Connecticut Route 341

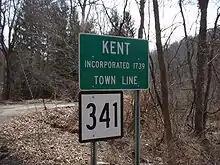
Route 341 heading into the town of Kent

Route 341 begins as a continuation of Dutchess County Route 3 at the New York state line in Kent and heads southeast along Bog Hollow Brook and Macedonia Brook. It crosses the Housatonic River and continues southeast, then turns east and northeast across the town into Warren. In Warren, it continues generally east to the center of town, then turns south for a long overlap with Route 45. After leaving Route 45, it turns southeast to the southeast corner of Warren and crosses into Washington. In Washington, it turns south to end at an intersection with U.S. Route 202 (US 202) by the Shepaug River in the Woodville section of town.